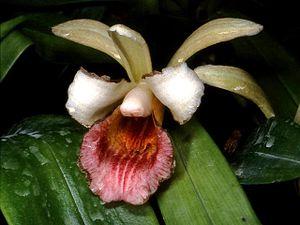
Chondrorhyncha est un genre d'orchidées épiphytes sympodiales qui regroupe 30 espèces des zones tropicales d'Amérique, du sud du Mexique, jusqu'à la Bolivie en Amérique du Sud et Cuba, que l'on rencontre à flanc de montagne, entre 500 et 2 000 mètres d'altitude.